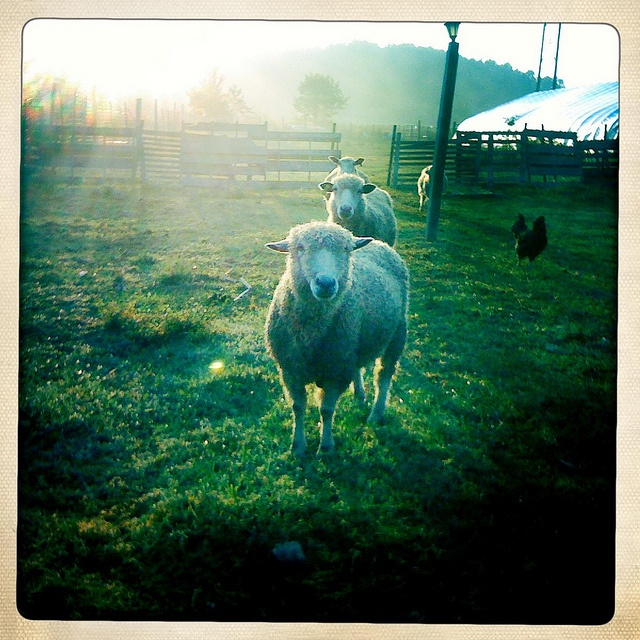
A couple of sheep that are standing in the grass.
Two adult sheep stand near two chickens as the sun shine brightly.
woolly sheep standing on the grass and staring
Sheep standing around a green pasture with one another.
a field that has some sheep in it